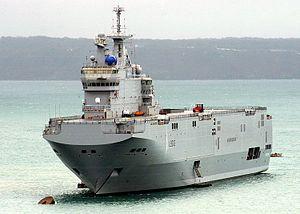
Le Bâtiment de Projection et de Commandement (BPC) Mistral au mouillage à Brest (12 février 2005).
La classe Mistral est un type de porte-hélicoptères amphibies de la Marine française, ils sont catégorisés bâtiments de projection et de commandement jusqu'en janvier 2019. Leur appellation OTAN est Landing Helicopter Dock. Leurs indicatifs visuels vont de L9013 à L9015.
Le Mistral (L9013) est un porte-hélicoptères amphibie de la Marine nationale française. Il est le premier et a donné son nom à une série de 3 unités : la classe Mistral. Porte-hélicoptères d’assaut amphibie, son appellation OTAN est Landing Helicopter Dock. Jusqu'en janvier 2019, les PHA étaient appelés BPC.
Cet article dresse la liste des navires de la Marine nationale en service.